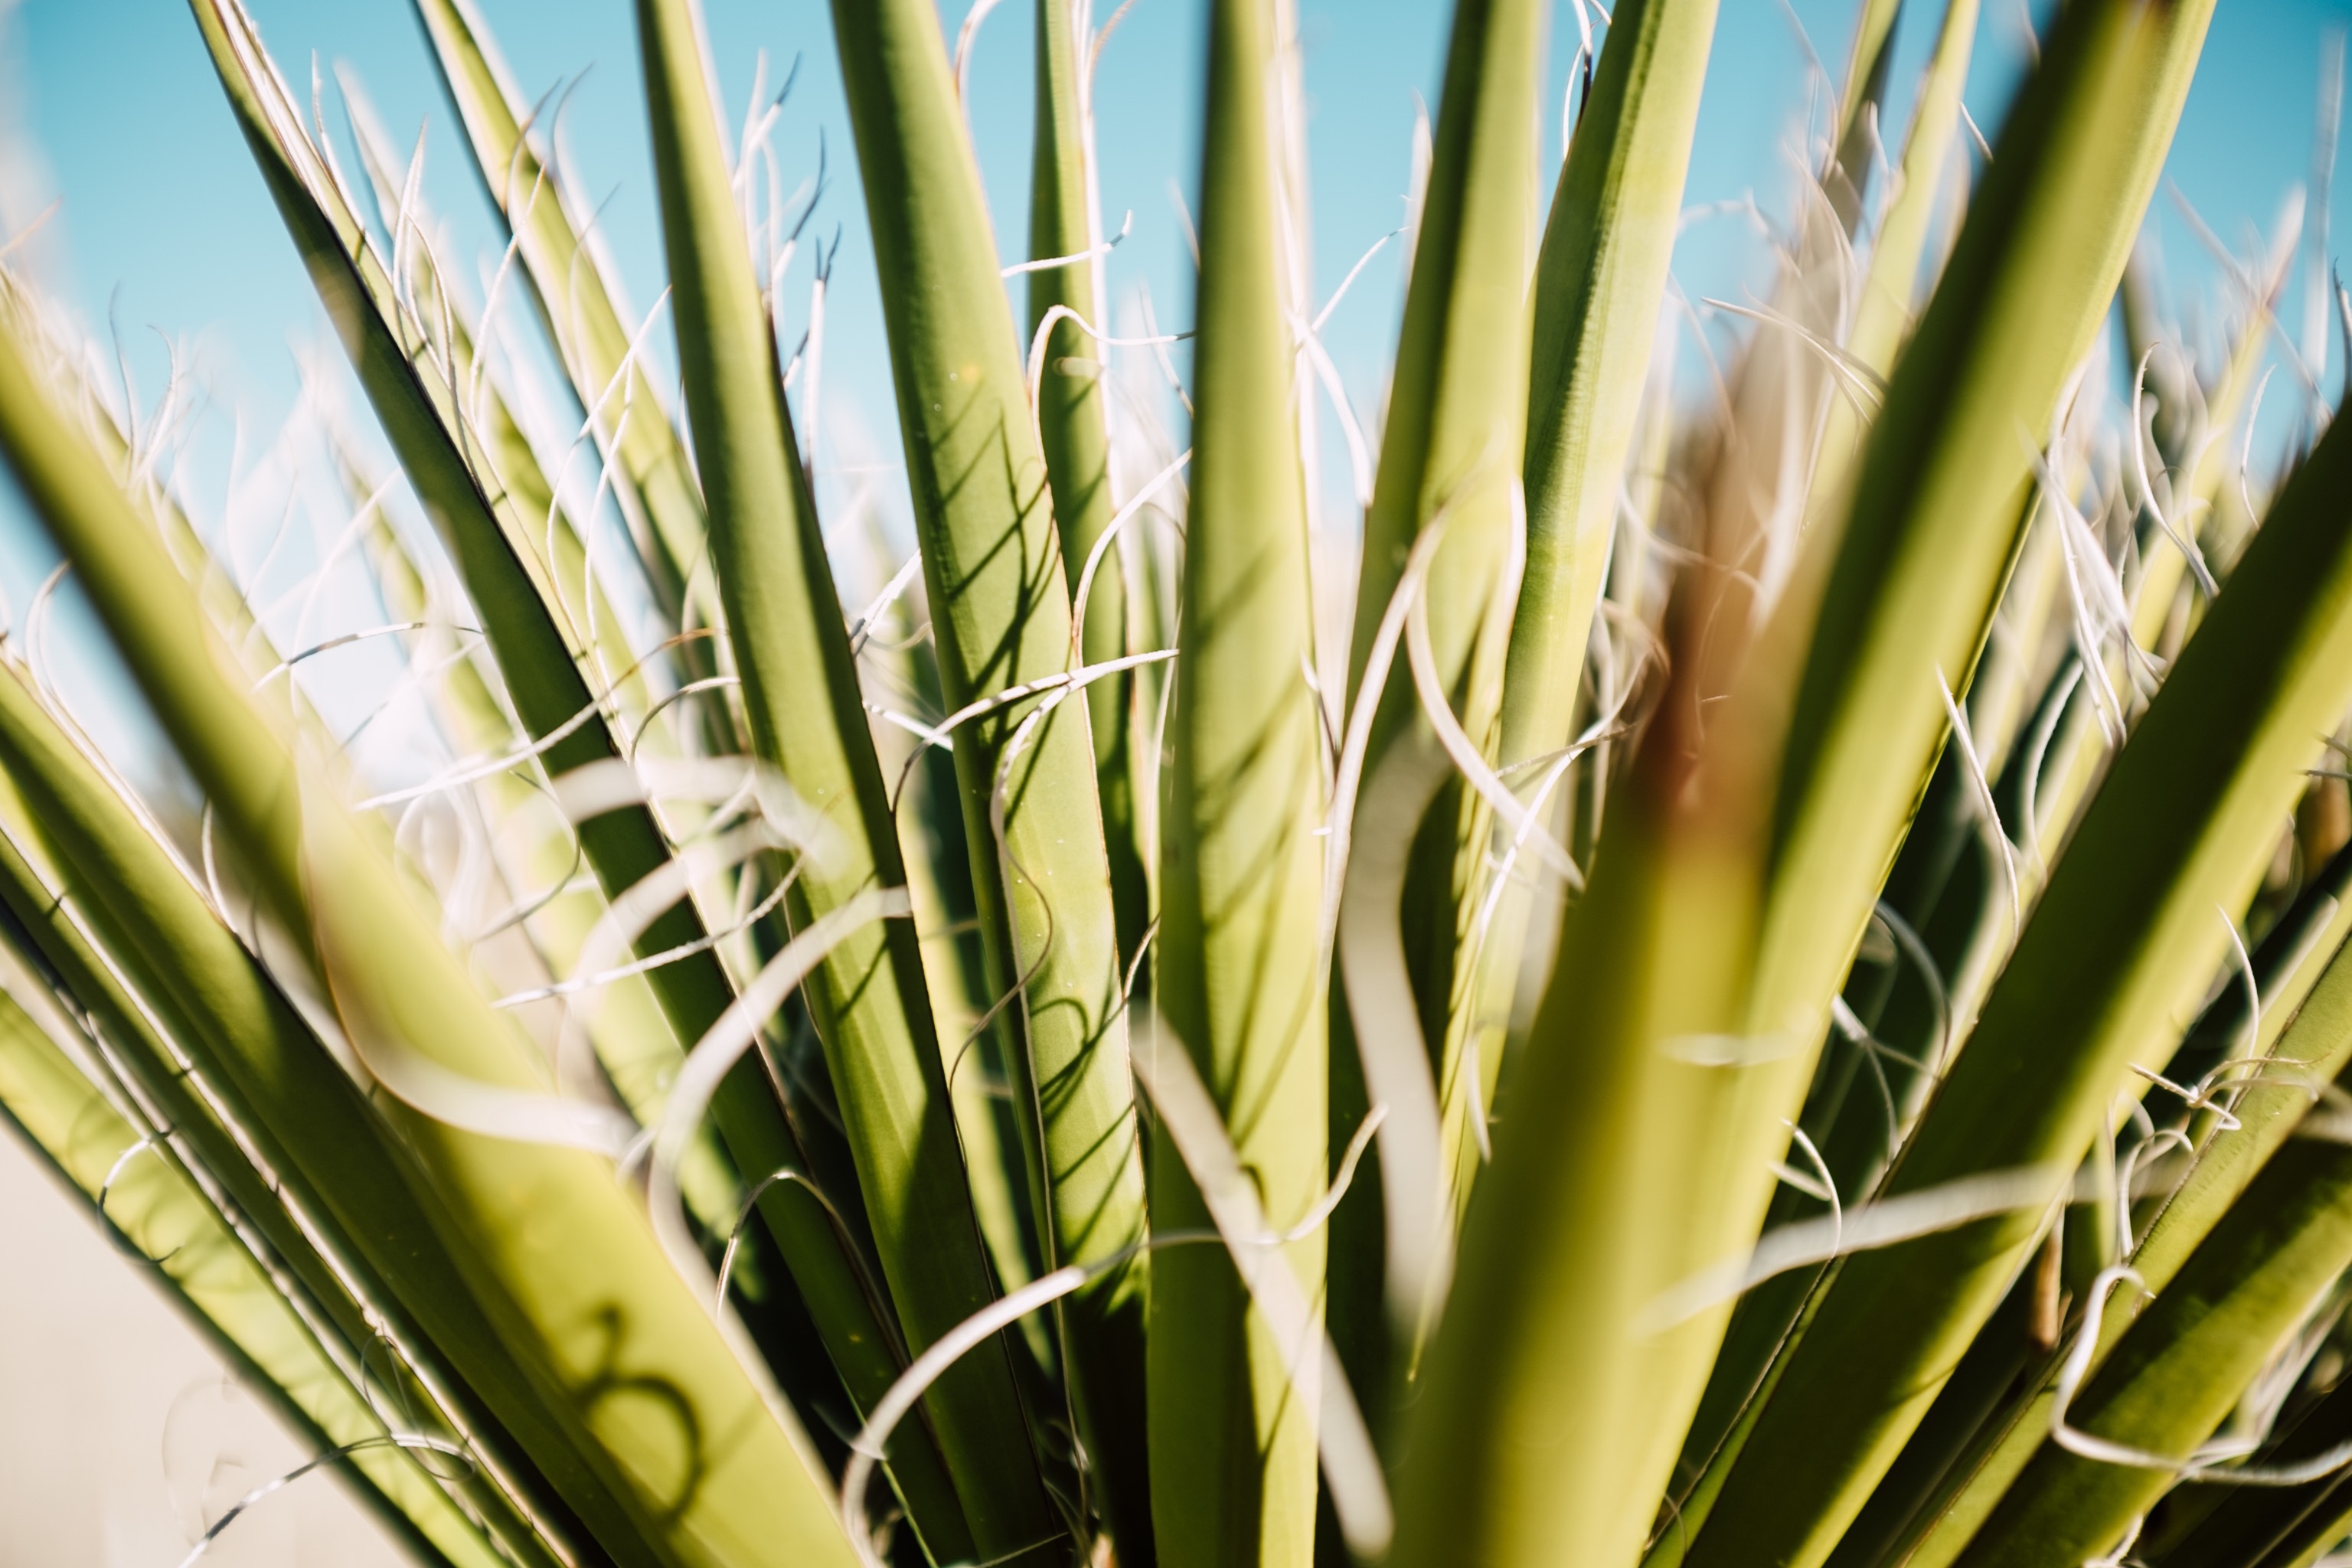
grass, branch, plant, leaf, food, green, crop, botany, flowering plant, grass family, plant stem, land plant, arecales, palm family